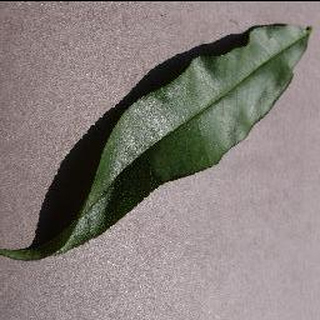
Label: healthy_peach